The Battle of the Books

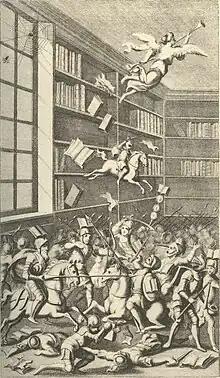
A woodcut from the "Battle".

Jonathan Swift worked for William Temple during the time of the controversy, and Swift's "A Tale of a Tub" (1703/1705) takes part in the debate. From its first publication, Swift added a short satire entitled "The Battle of the Books" to the "Tale of a Tub." In this piece, there is an epic battle fought in a library when various books come alive and attempt to settle the arguments between moderns and ancients. In Swift's satire, he skilfully manages to avoid saying which way victory fell. He portrays the manuscript as having been damaged in places, leaving the end of the battle up to the reader.